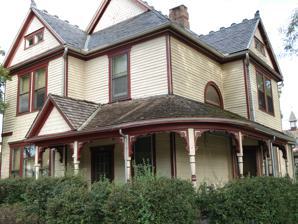
Building: Henry Ahrens House
Country: United States of America
Year built: 1893
Historic house in Illinois, United States United States historic place Henry Ahrens House U.S. National Register of Historic Places Show map of Illinois Show map of the United States Location 212 E. University Ave., Champaign, Illinois Coordinates 40°7′0″N 88°14′8″W / 40.11667°N 88.23556°W / 40.11667; -88.23556 Built 1893 ( 1893 ) Architect Seely Brown Architectural style Queen Anne NRHP reference No. 11000845 Added to NRHP November 22, 2011 The Henry Ahrens House is a historic house located at 212 East University Avenue in Champaign , Illinois . The house was built in 1893 for local businessman Henry Ahrens; it still remains in his family. Architect Seely Brown, who ran a well-regarded practice in Champaign, designed the Queen Anne house. The 2 + 1 ⁄ 2 -story house has an asymmetrical plan with a multi-component roof that includes both hipped and gabled sections. The gable ends are decorated with patterned wooden shingles, which are also used on a porch gable and the hood of a three-sided bay window . The wraparound front porch is supported by turned columns; brackets with scalloped and half-circle decorations adorn the tops of the columns. The house was added to the National Register of Historic Places on November 22, 2011. References